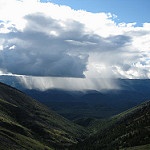
Label: mountain